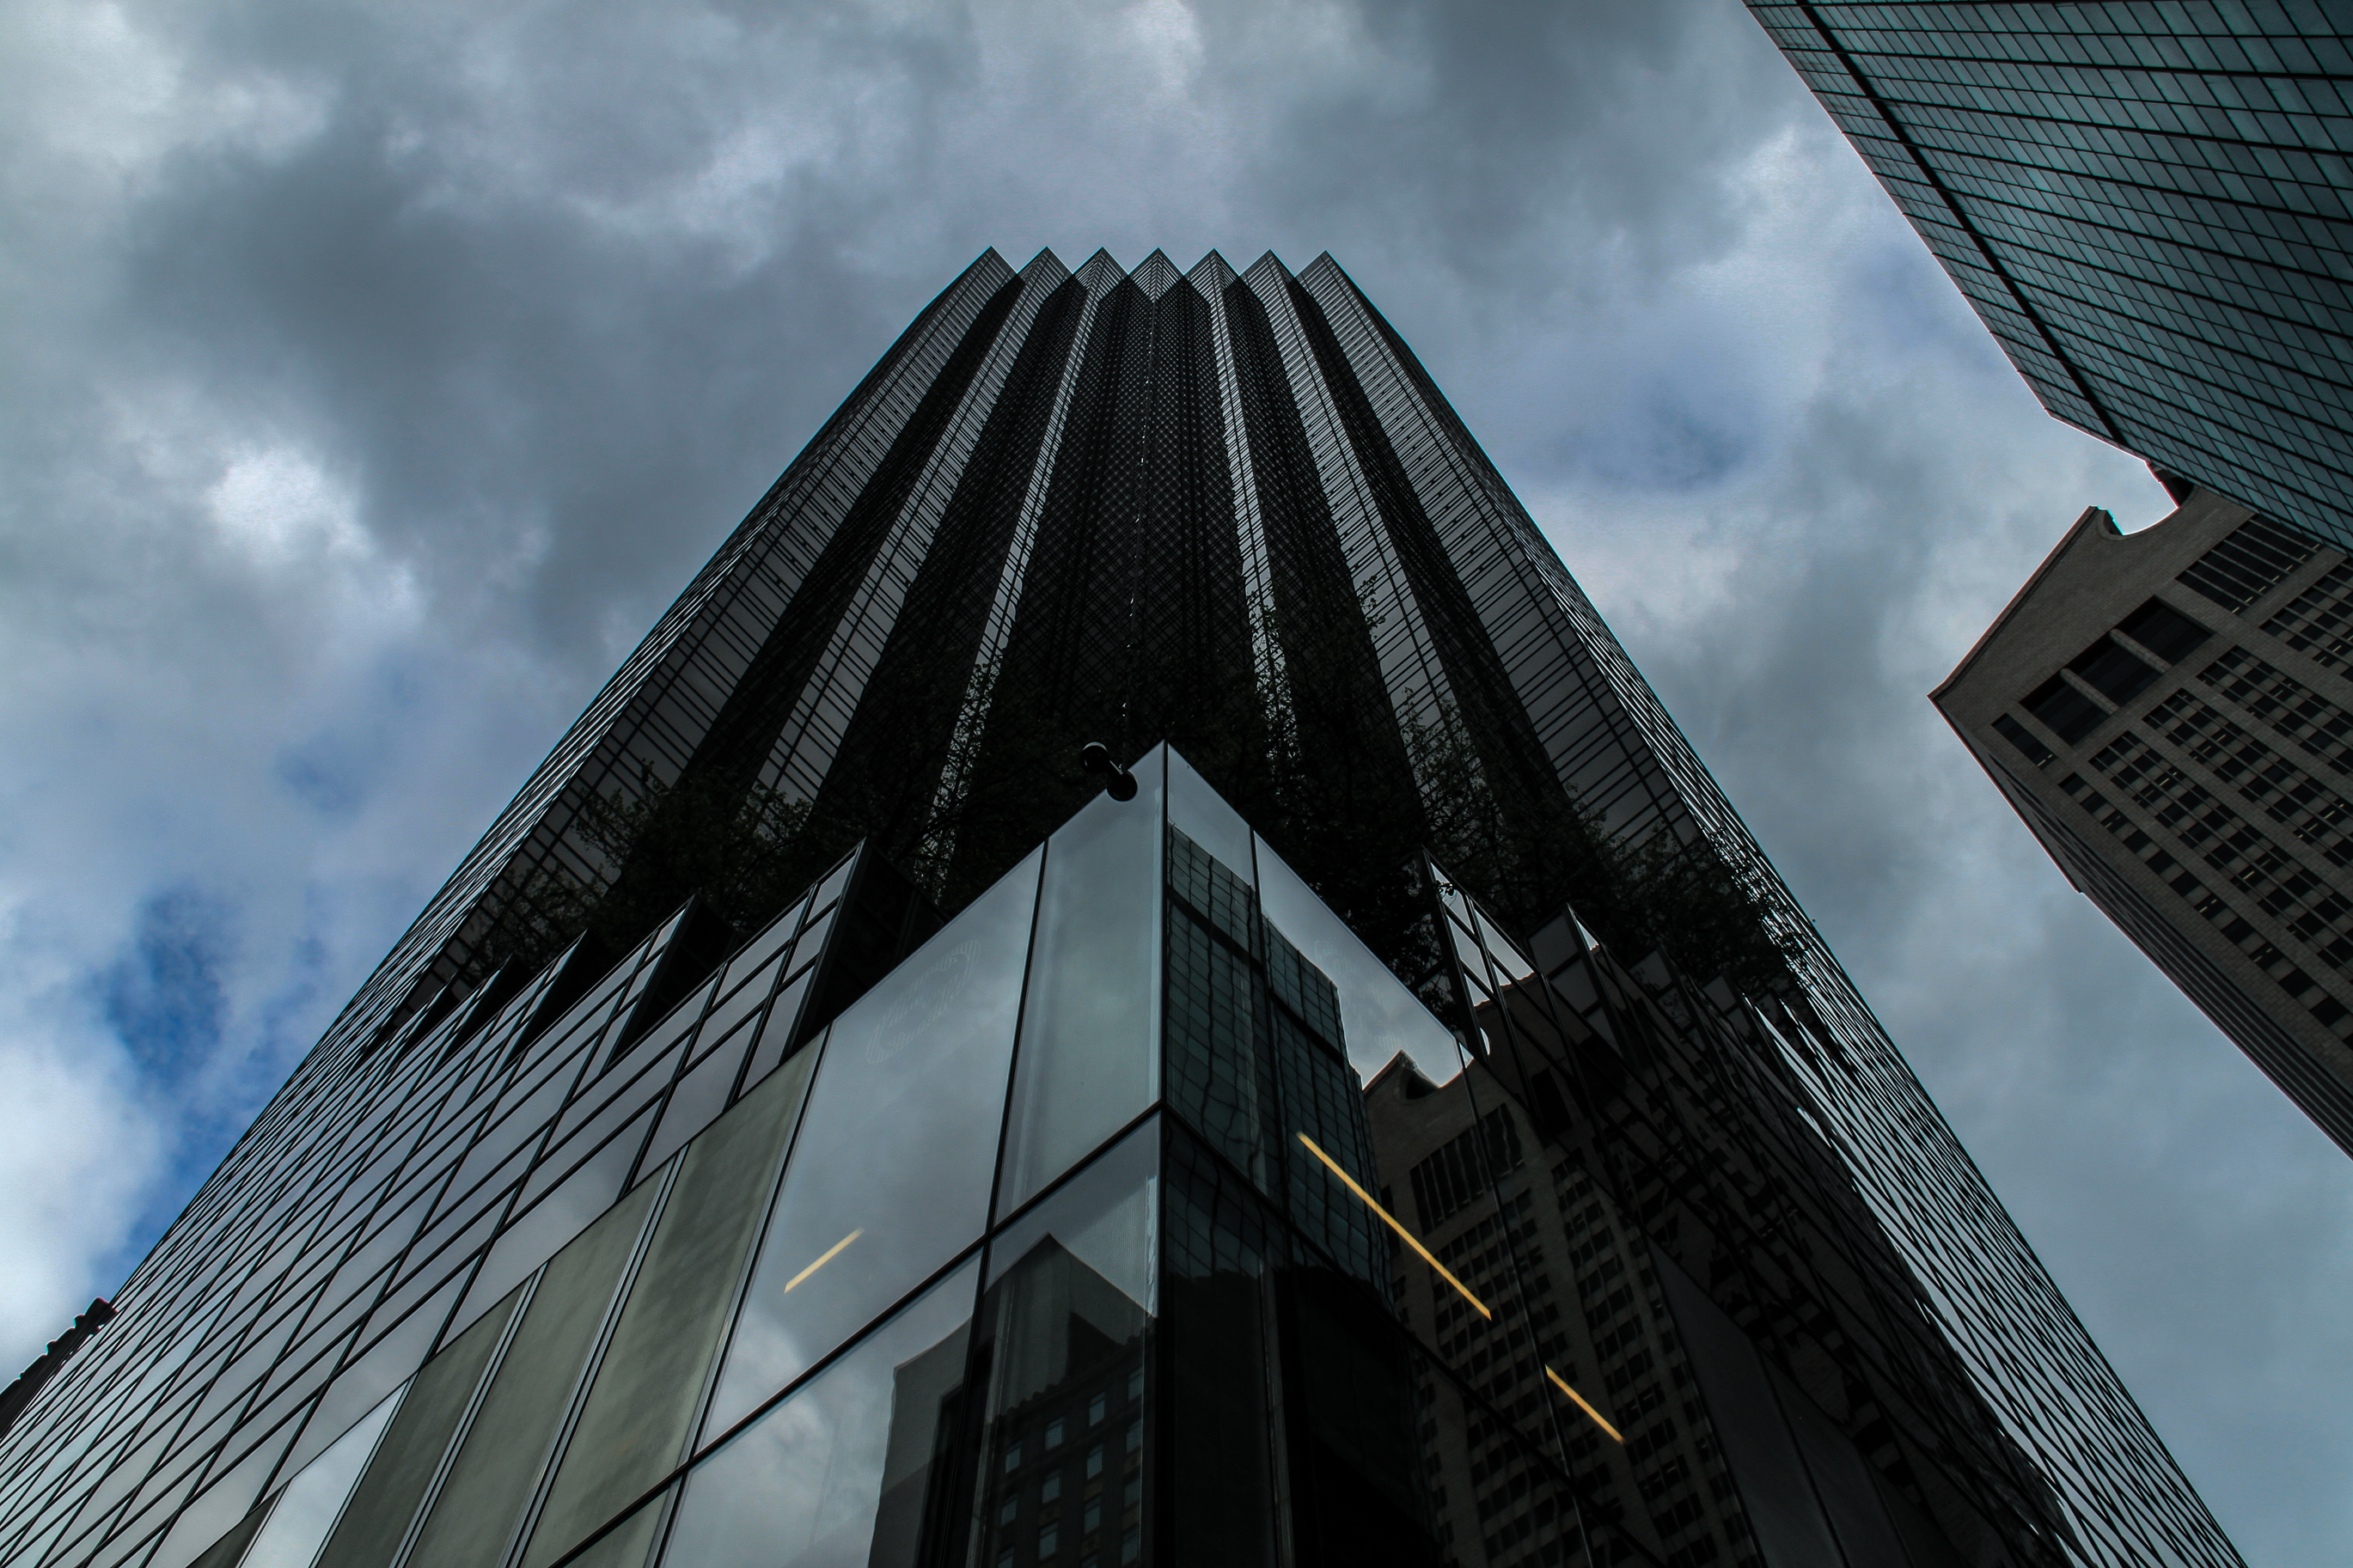
architecture, sky, sunlight, building, skyscraper, cityscape, downtown, line, reflection, tower, landmark, facade, blue, tower block, newyork, symmetry, estadosunidos, us, shape, metropolis, urban area, metropolitan area